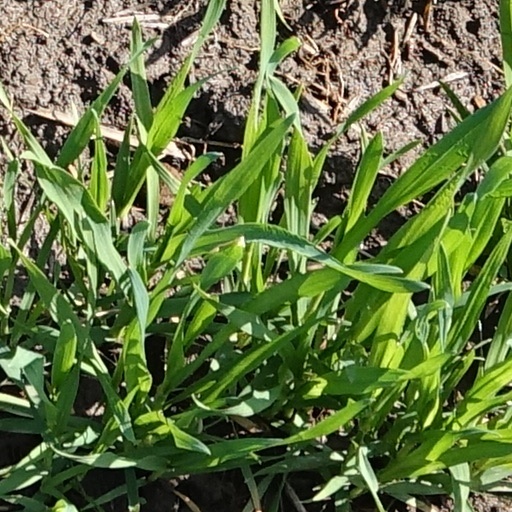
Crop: wheat